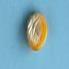
Maize quality: Good